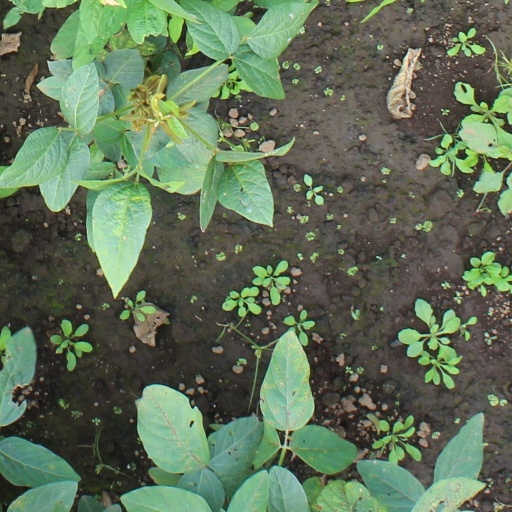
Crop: soybean